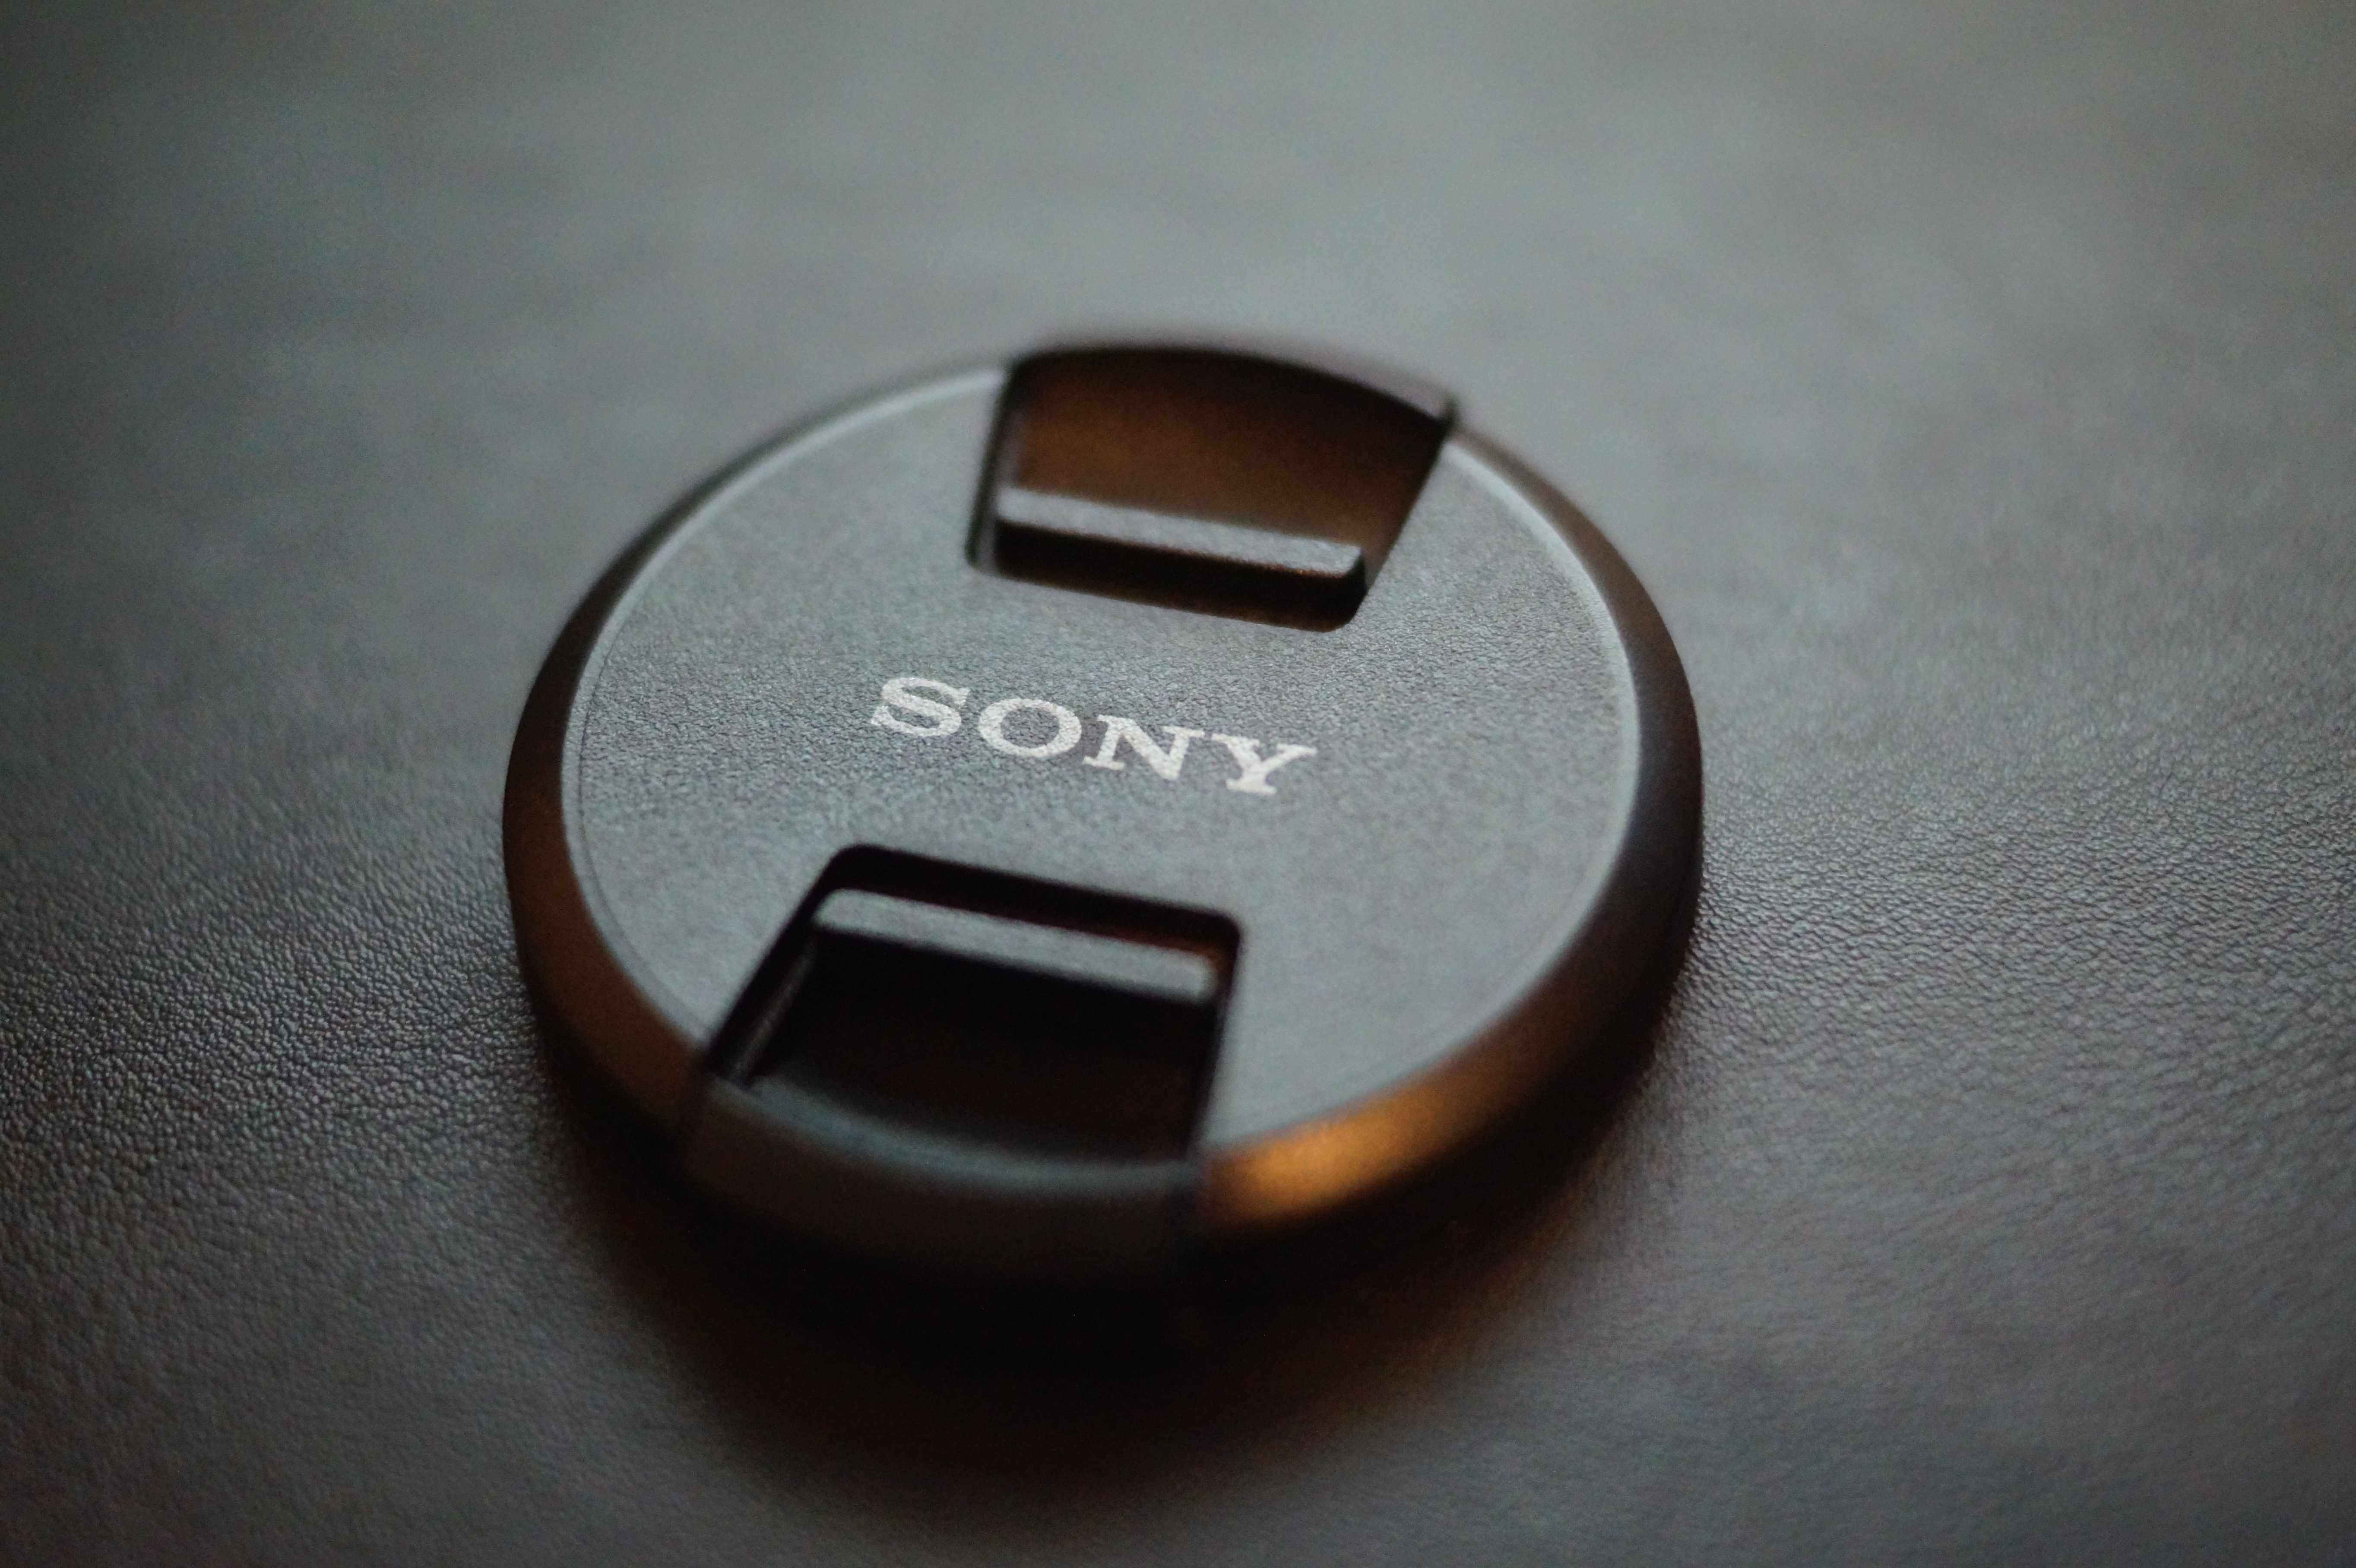
hand, number, macro, gadget, ear, close up, eye, cap, picture, mark, sony, organ, fashion accessory